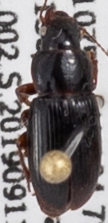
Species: Harpalus desertus
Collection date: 2019-09-11
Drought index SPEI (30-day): -0.722
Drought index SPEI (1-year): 0.748
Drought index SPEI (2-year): -0.1704